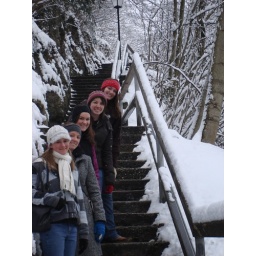
Us girls on our way up the little mountain in the middle of Salzburg.